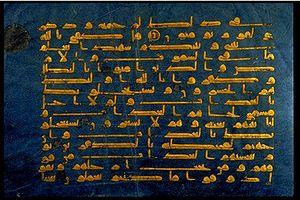
Le vélin est une peau de vélot, très fine, recherchée par les calligraphes, les miniaturistes et les relieurs pour sa blancheur, sa douceur et sa finesse. Le vélin est une spécialité apparue à la fin du Moyen Âge.
Un parchemin est une peau d'animal, généralement de mouton, parfois de chèvre ou de veau, qui est apprêtée spécialement pour servir de support à l'écriture. Par extension, il en est venu à désigner aussi tout document écrit sur ce type de support. Il peut aussi être utilisé en peinture, en reliure, dans la facture instrumentale de certains instruments et dans la gainerie d'ameublement.
Le kufi est un style de calligraphie arabe, associé à la ville de Koufa en Irak. Il s'agit de la plus ancienne forme calligraphique de l'arabe.
La calligraphie est, étymologiquement, la belle écriture, l'art de bien former les caractères d'écriture manuscrite. Ce mot provient des radicaux du grec ancien κάλλος et γραφεĩν.